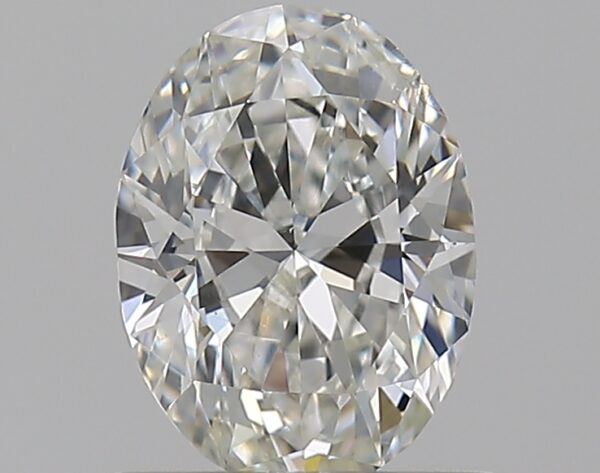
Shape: oval
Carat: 0.65
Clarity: SI1
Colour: G
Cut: EX
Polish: EX
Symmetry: VG
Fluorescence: F
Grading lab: GIA
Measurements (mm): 6.58 x 4.86 x 2.99